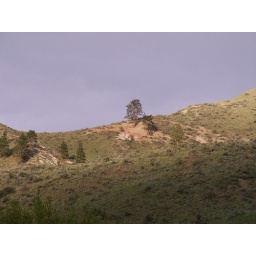
the hill above our house at sunset